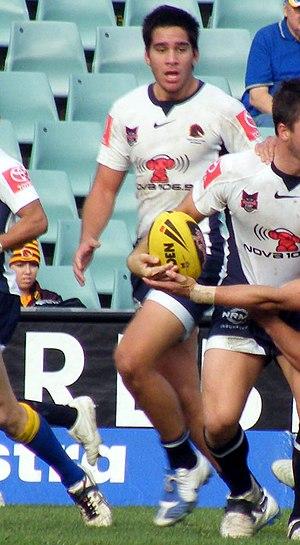
Corey Norman, né le 3 février 1991 à Redcliffe, est un joueur de rugby à XIII australien au poste d'arrière, de demi de mêlée ou de demi d'ouverture dans les années 2010. Il fait ses débuts en National Rugby League en 2010avec les Broncos de Brisbane, puis rejoint en 2014 les Eels de Parramatta et en 2019 les Dragons de St. George Illawarra. Il connaît également des sélections pour le State of Origin avec le Queensland à partir de 2019.